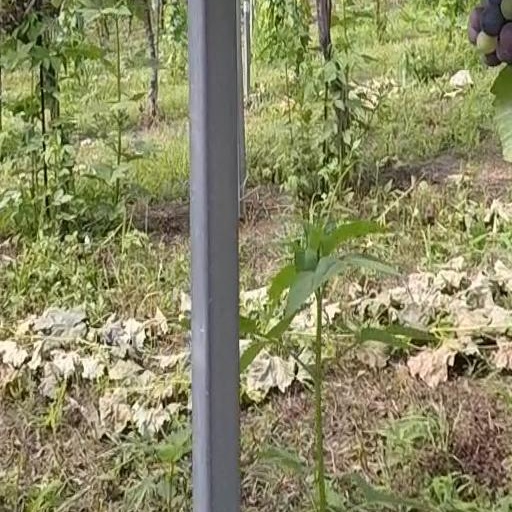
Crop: grape